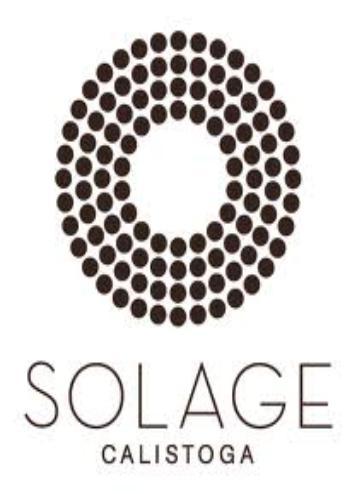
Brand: Calistoga
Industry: Food